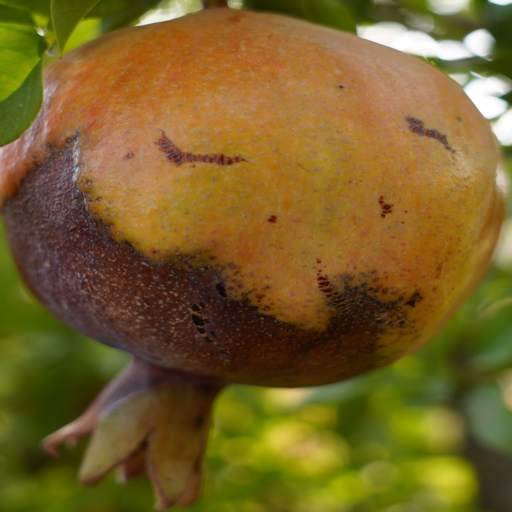
Label: Colletotrichum spp